Li Shiji

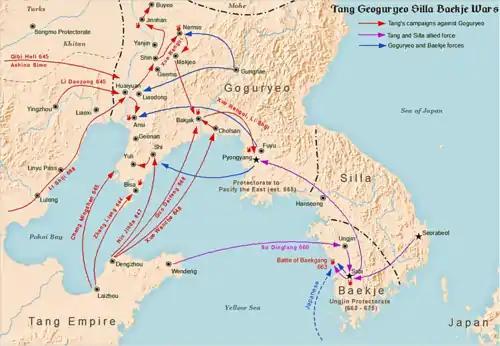
Tang-Goguryeo war.

Around new year 667, after Yŏn Kaesomun's death and infighting between Yeon's sons Yŏn Namsaeng and Yŏn Namgŏn, leading to Yŏn Namsaeng's fleeing to Tang, Emperor Gaozong launched an army, commanded by Li Ji, with Yŏn Namsaeng (by this point renamed Cheon Hŏnsŏng/Quan Nansheng, as Yŏn was the same character as Emperor Gaozu's name and therefore unusable per naming taboo) serving as his guide. In fall 667, Li Ji first captured Sinseong (in modern Fushun, Liaoning), and then advanced further. Meanwhile, the generals serving under him, Pang Tongshan, Gao Kan, and Xue Rengui, also defeated Yŏn Namgŏn's forces. However, the fleet commanded by Guo Daifeng (Guo Xiaoke's son) ran into problems with food supplies, and wanted to seek aid from Li Ji, but was fearful that if his request fell into Goguryeo hands that his weakness would be revealed, so he wrote the request in code, written as a poem, and sent it to Li Ji. Li Ji, initially not understanding that it was code, was angry that Guo was writing poems on the frontline, but his secretary Yuan Wanqing was able to decode the poem, showing Li Ji the request, so Li Ji sent food supplies to Guo. (Yuan was later, however, exiled when he wrote a declaration against Goguryeo that stated, "You do not even know to defend Yalu River!" after which Yŏn Namgŏn responded by stating, "I accept your suggestion!" and defended Yalu River, not allowing Li Ji to cross.) Only in fall 668 was Li Ji able to cross Yalu River and advance to Pyongyang and put the city under siege. The King Bojang, Yŏn Namgŏn's younger brother Yŏn Namsan, and a number of officials surrendered, but Yŏn Namgŏn continued fighting. A few days later, though, his general, the Buddhist monk Sinsŏng, opened the city gates and surrendered. Yŏn Namgŏn tried to commit suicide, but was captured and saved by Tang forces. This was the end of Goguryeo. Later that year, after Li Ji returned to Chang'an, a great procession was held in his honor, and around the new year 669, when Emperor Gaozong offered sacrifices to Heaven, he had Li Ji sacrifice after he did—an extraordinary honor.